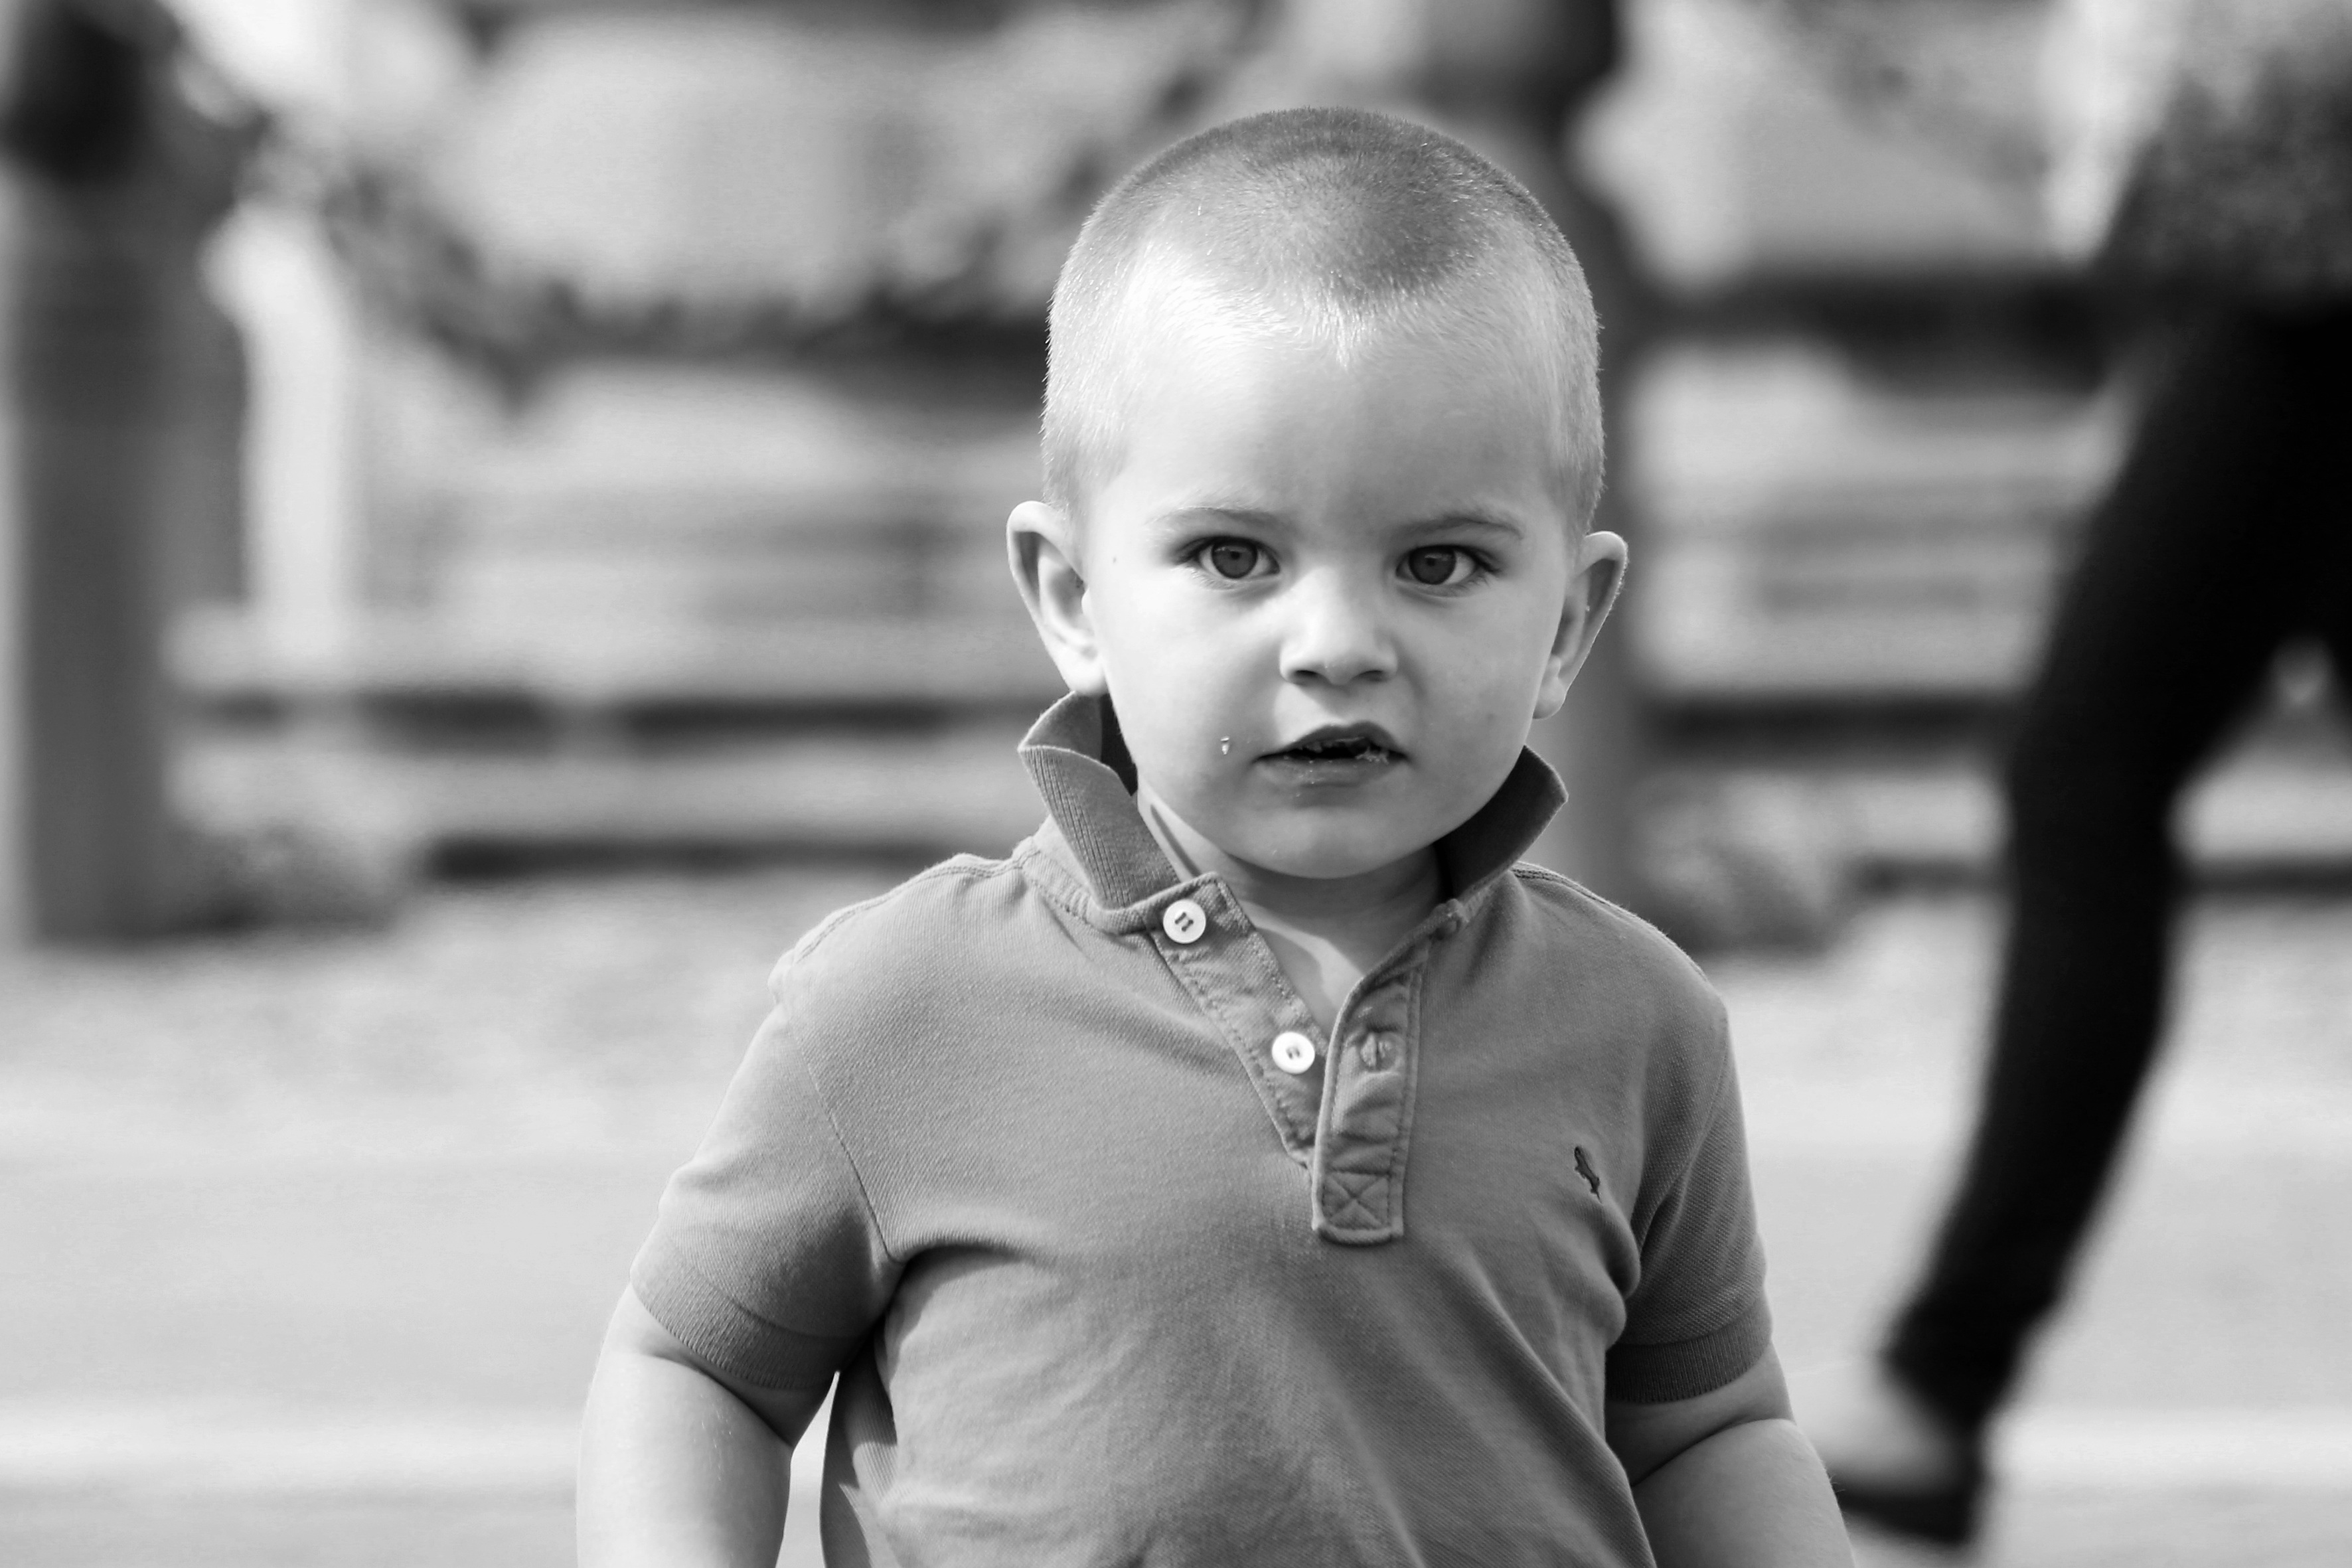
man, person, black and white, people, white, photography, male, portrait, child, rough, black, monochrome, smile, photograph, expression, emotion, monochrome photography, portrait photography